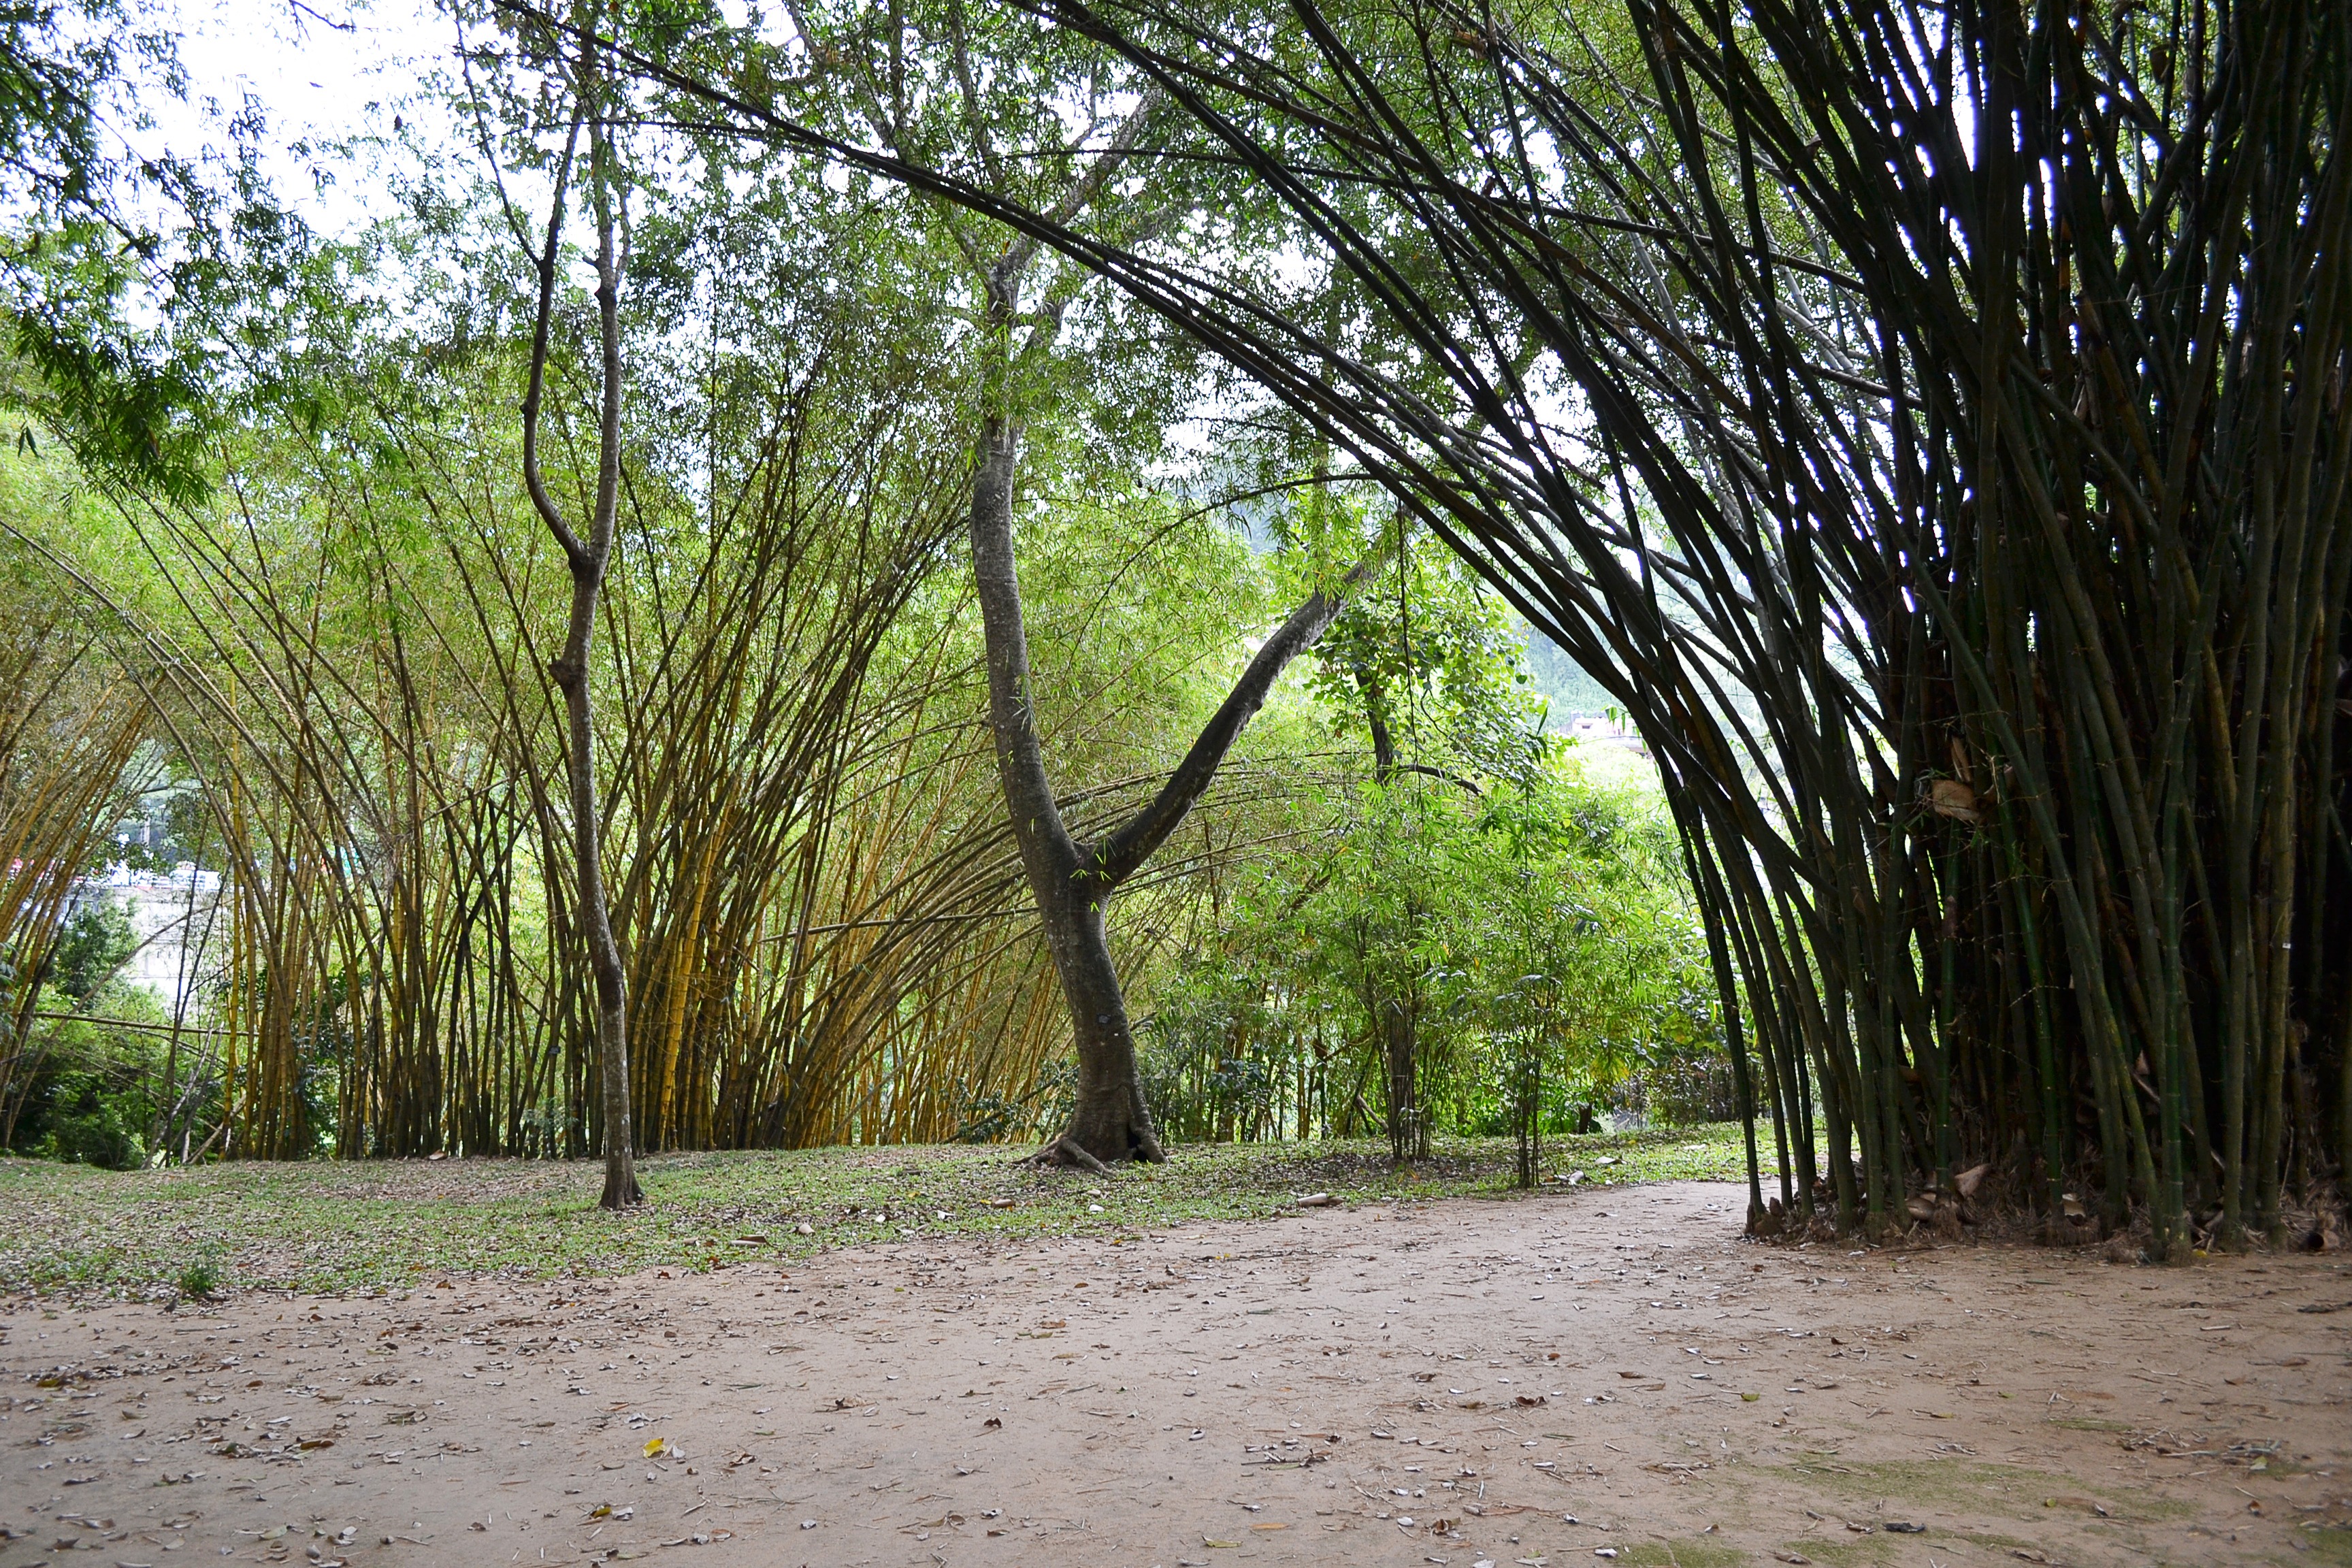
tree, nature, forest, grass, plant, park, botany, garden, trees, plantation, woodland, habitat, bamboo, sri lanka, ceylon, botanic, rural area, bamboo trees, sun light, peradeniya, natural environment, woody plant, arecales, mawanella